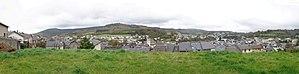
Lacaune (Tarn) - panorama, pris du sud de la ville.
Lacaune est une commune française située dans le département du Tarn, en région Occitanie.